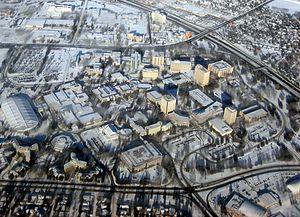
Les Jeux olympiques d'hiver de 1988, officiellement connus comme les XVᵉˢ Jeux olympiques d'hiver, ont lieu à Calgary au Canada du 13 au 28 février 1988. L'Association de développement olympique de Calgary créée en 1957 prépare des candidatures pour accueillir les Jeux olympiques d'hiver de 1964 puis de 1968, toutes deux en vain. Calgary obtient l'organisation des Jeux d'hiver de 1988 lors de sa troisième candidature en s'imposant face aux villes de Falun en Suède et Cortina d'Ampezzo en Italie. Le Canada accueille les Jeux olympiques pour la deuxième fois après les Jeux d'été de 1976 à Montréal et, après huit candidatures, ses premiers Jeux d'hiver. Tous les sites sont situés à Calgary à part le Centre nordique de Canmore, qui accueille les épreuves de ski de fond et de biathlon, et la station de Nakiska, qui reçoit celles de ski alpin. Le comité d'organisation est aidé par des contributions des gouvernements du Canada, de la province de l'Alberta et de la ville de Calgary pour financer les Jeux. Grâce à un contrat de télédiffusion d'un montant record signé avec la chaîne américaine ABC, il obtient un bénéfice.
L'École de Calgary est une école de pensée rassemblant des universitaires, des chercheurs et des anciens étudiants des départements de sciences politiques et d'Histoire de l'Université de Calgary, située à Calgary, Alberta. Le terme, qui faisait à l'origine référence à l'école de Chicago d'économie, fut inventé par le politologue américain David Rovinsky.